Answer in natural language. How many Televisions are visible in the scene? Choose between the following options: 0, 4, 1, 3 or 2
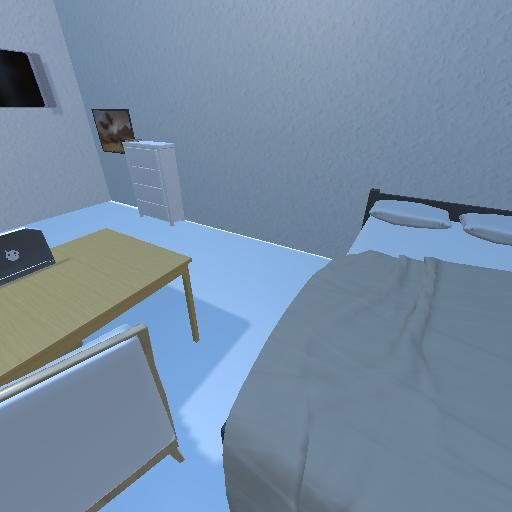
<answer>1</answer>